Sri Valli (1945 film)

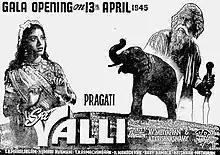
Theatrical release poster

Sri Valli is a 1945 Tamil-language film co-directed by A. V. Meiyappan and produced by him under Pragathi Studios. It was co-directed by A. T. Krishnaswamy who also wrote the script. The film stars T. R. Mahalingam and Kumari Rukmani.